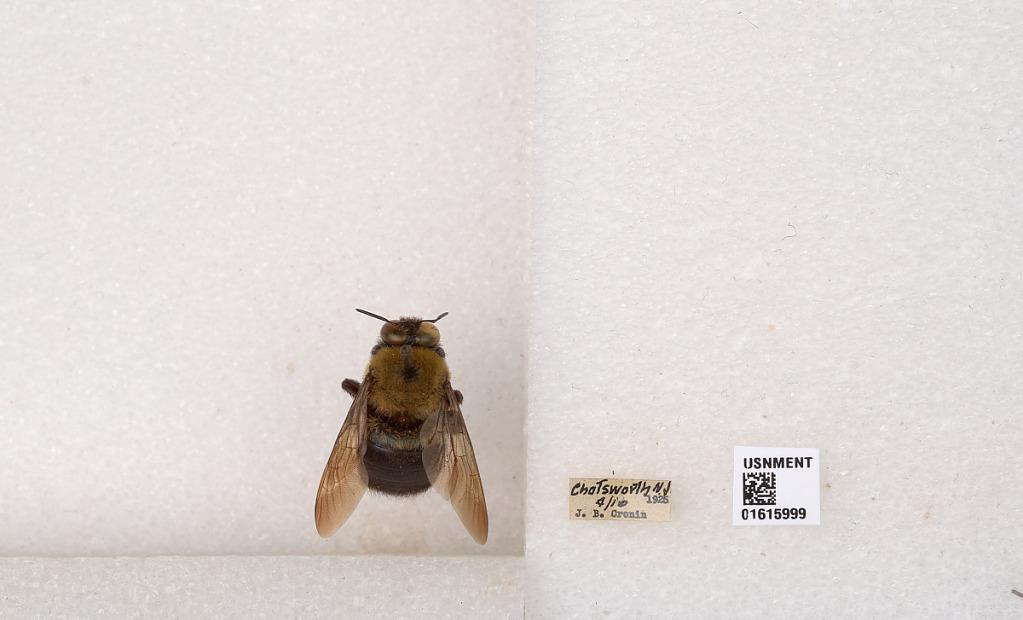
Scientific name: Xylocopa (Xylocopoides) virginica virginica (Linnaeus)
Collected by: J. Cronin
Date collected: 1925-4-16
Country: United States
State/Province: New Jersey
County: Burlington
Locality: Chatsworth
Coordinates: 39.8175, -74.535